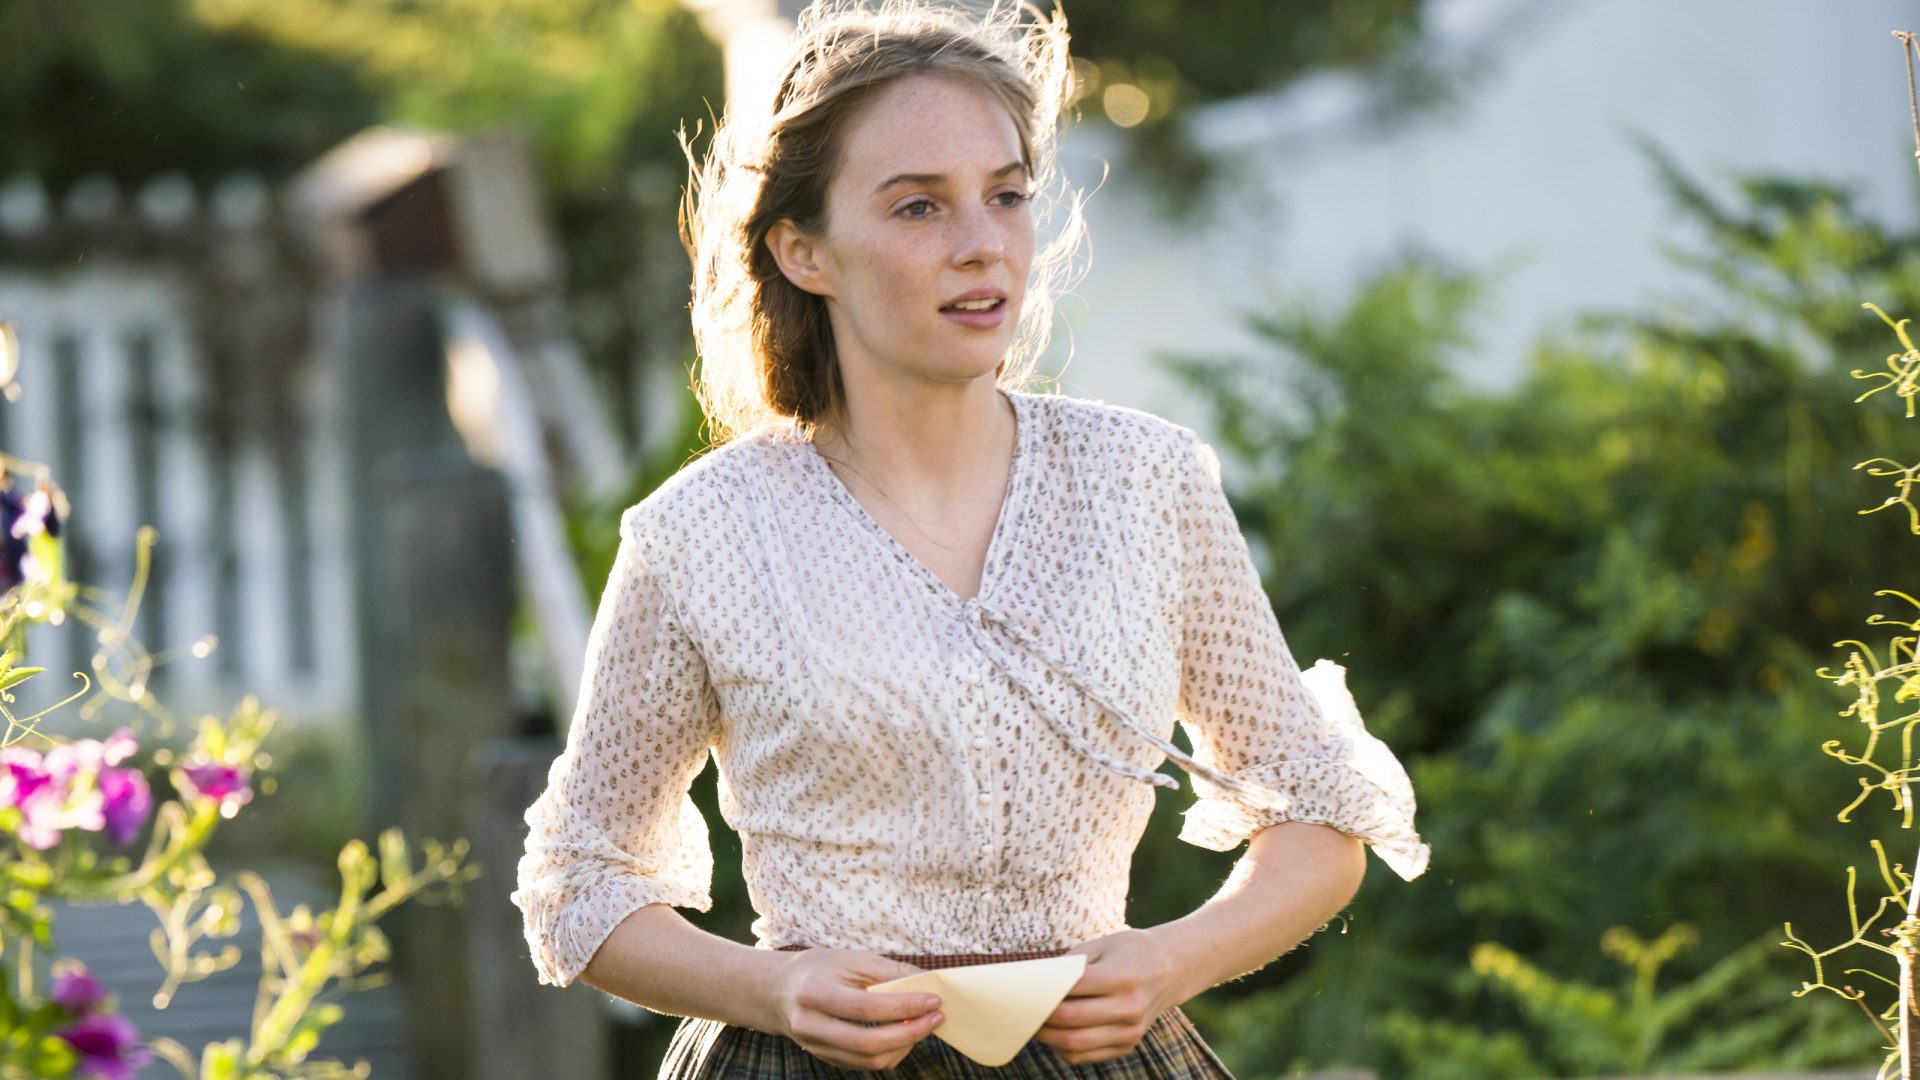
Gender: women